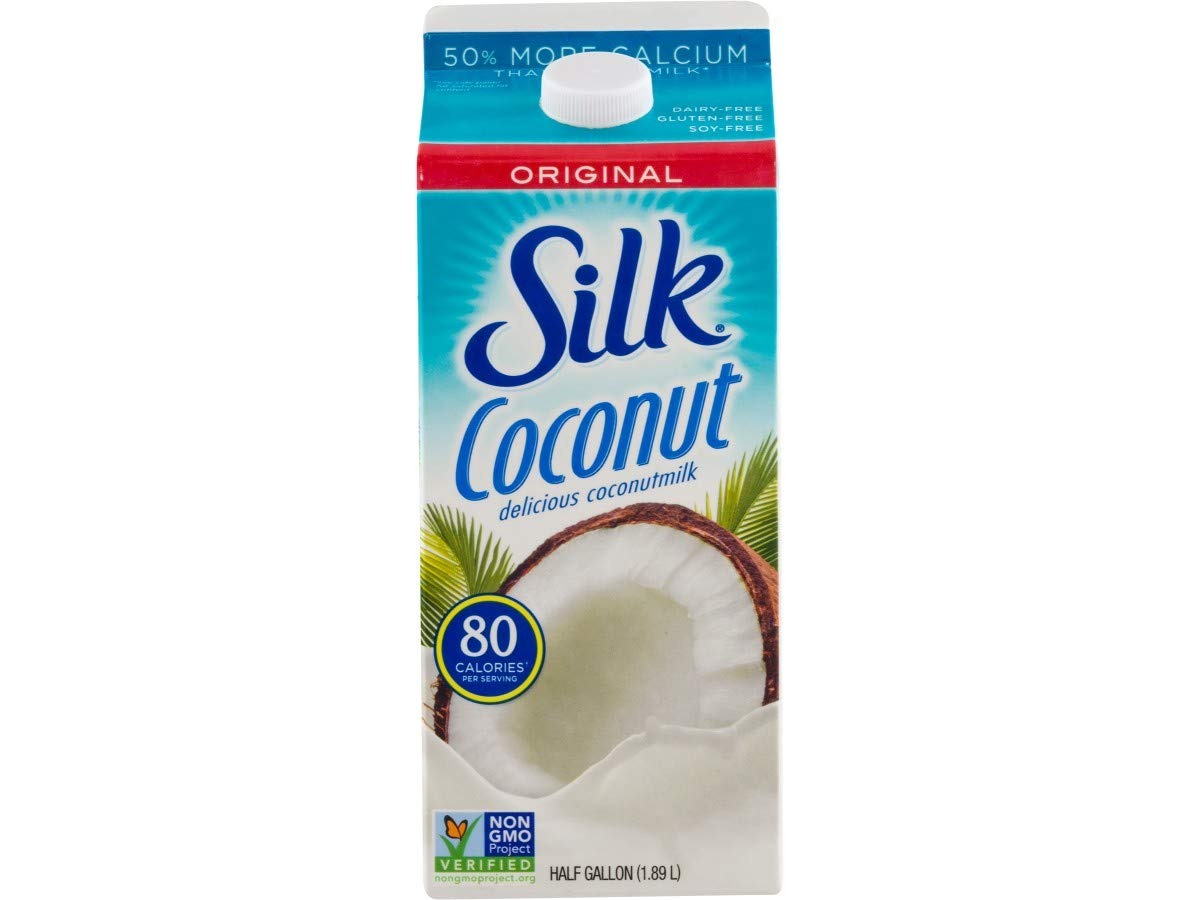
Item Name: Silk Original Pure Coconut Milk, 64 Ounce -- 6 per case.
Bullet Point 1: Original Pure Coconut Milk
Bullet Point 2: Important - Refrigerated items are perishable and tend to have short shelf lives - some of these can be as little as two weeks from the date of receipt - if you are ordering a large quantity, or are otherwise concerned about expiration dates, consider a frozen product.
Bullet Point 3: Non Dairy Beverages
Product Description: 50 Percent more calcium than dairy milk1 -- Excellent source of vitamin D -- Free of dairy, soy, lactose, gluten, casein, egg and MSG -- Verified by the Non-GMO Projects product verification program -- No artificial colors, flavors or funny business
Value: 384.0
Unit: ounce

Price: 4.38